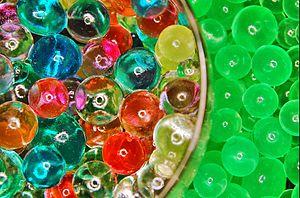
Échantillon de polyacrylate de sodium (monomère
Le polyacrylate de sodium est un polymère de formule [-CH₂-CH-]ₙ. Sa capacité à absorber de 200 à 300 fois sa masse en eau fait qu'il est notamment très utilisé comme polymère superabsorbant dans certains biens de consommation courante, par exemple, depuis quelques années, dans les couches culottes pour enfant ou adulte.